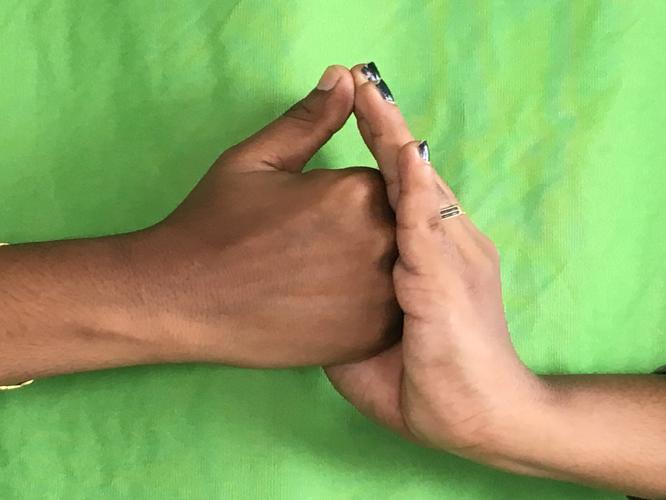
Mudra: Shanka
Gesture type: double_hand